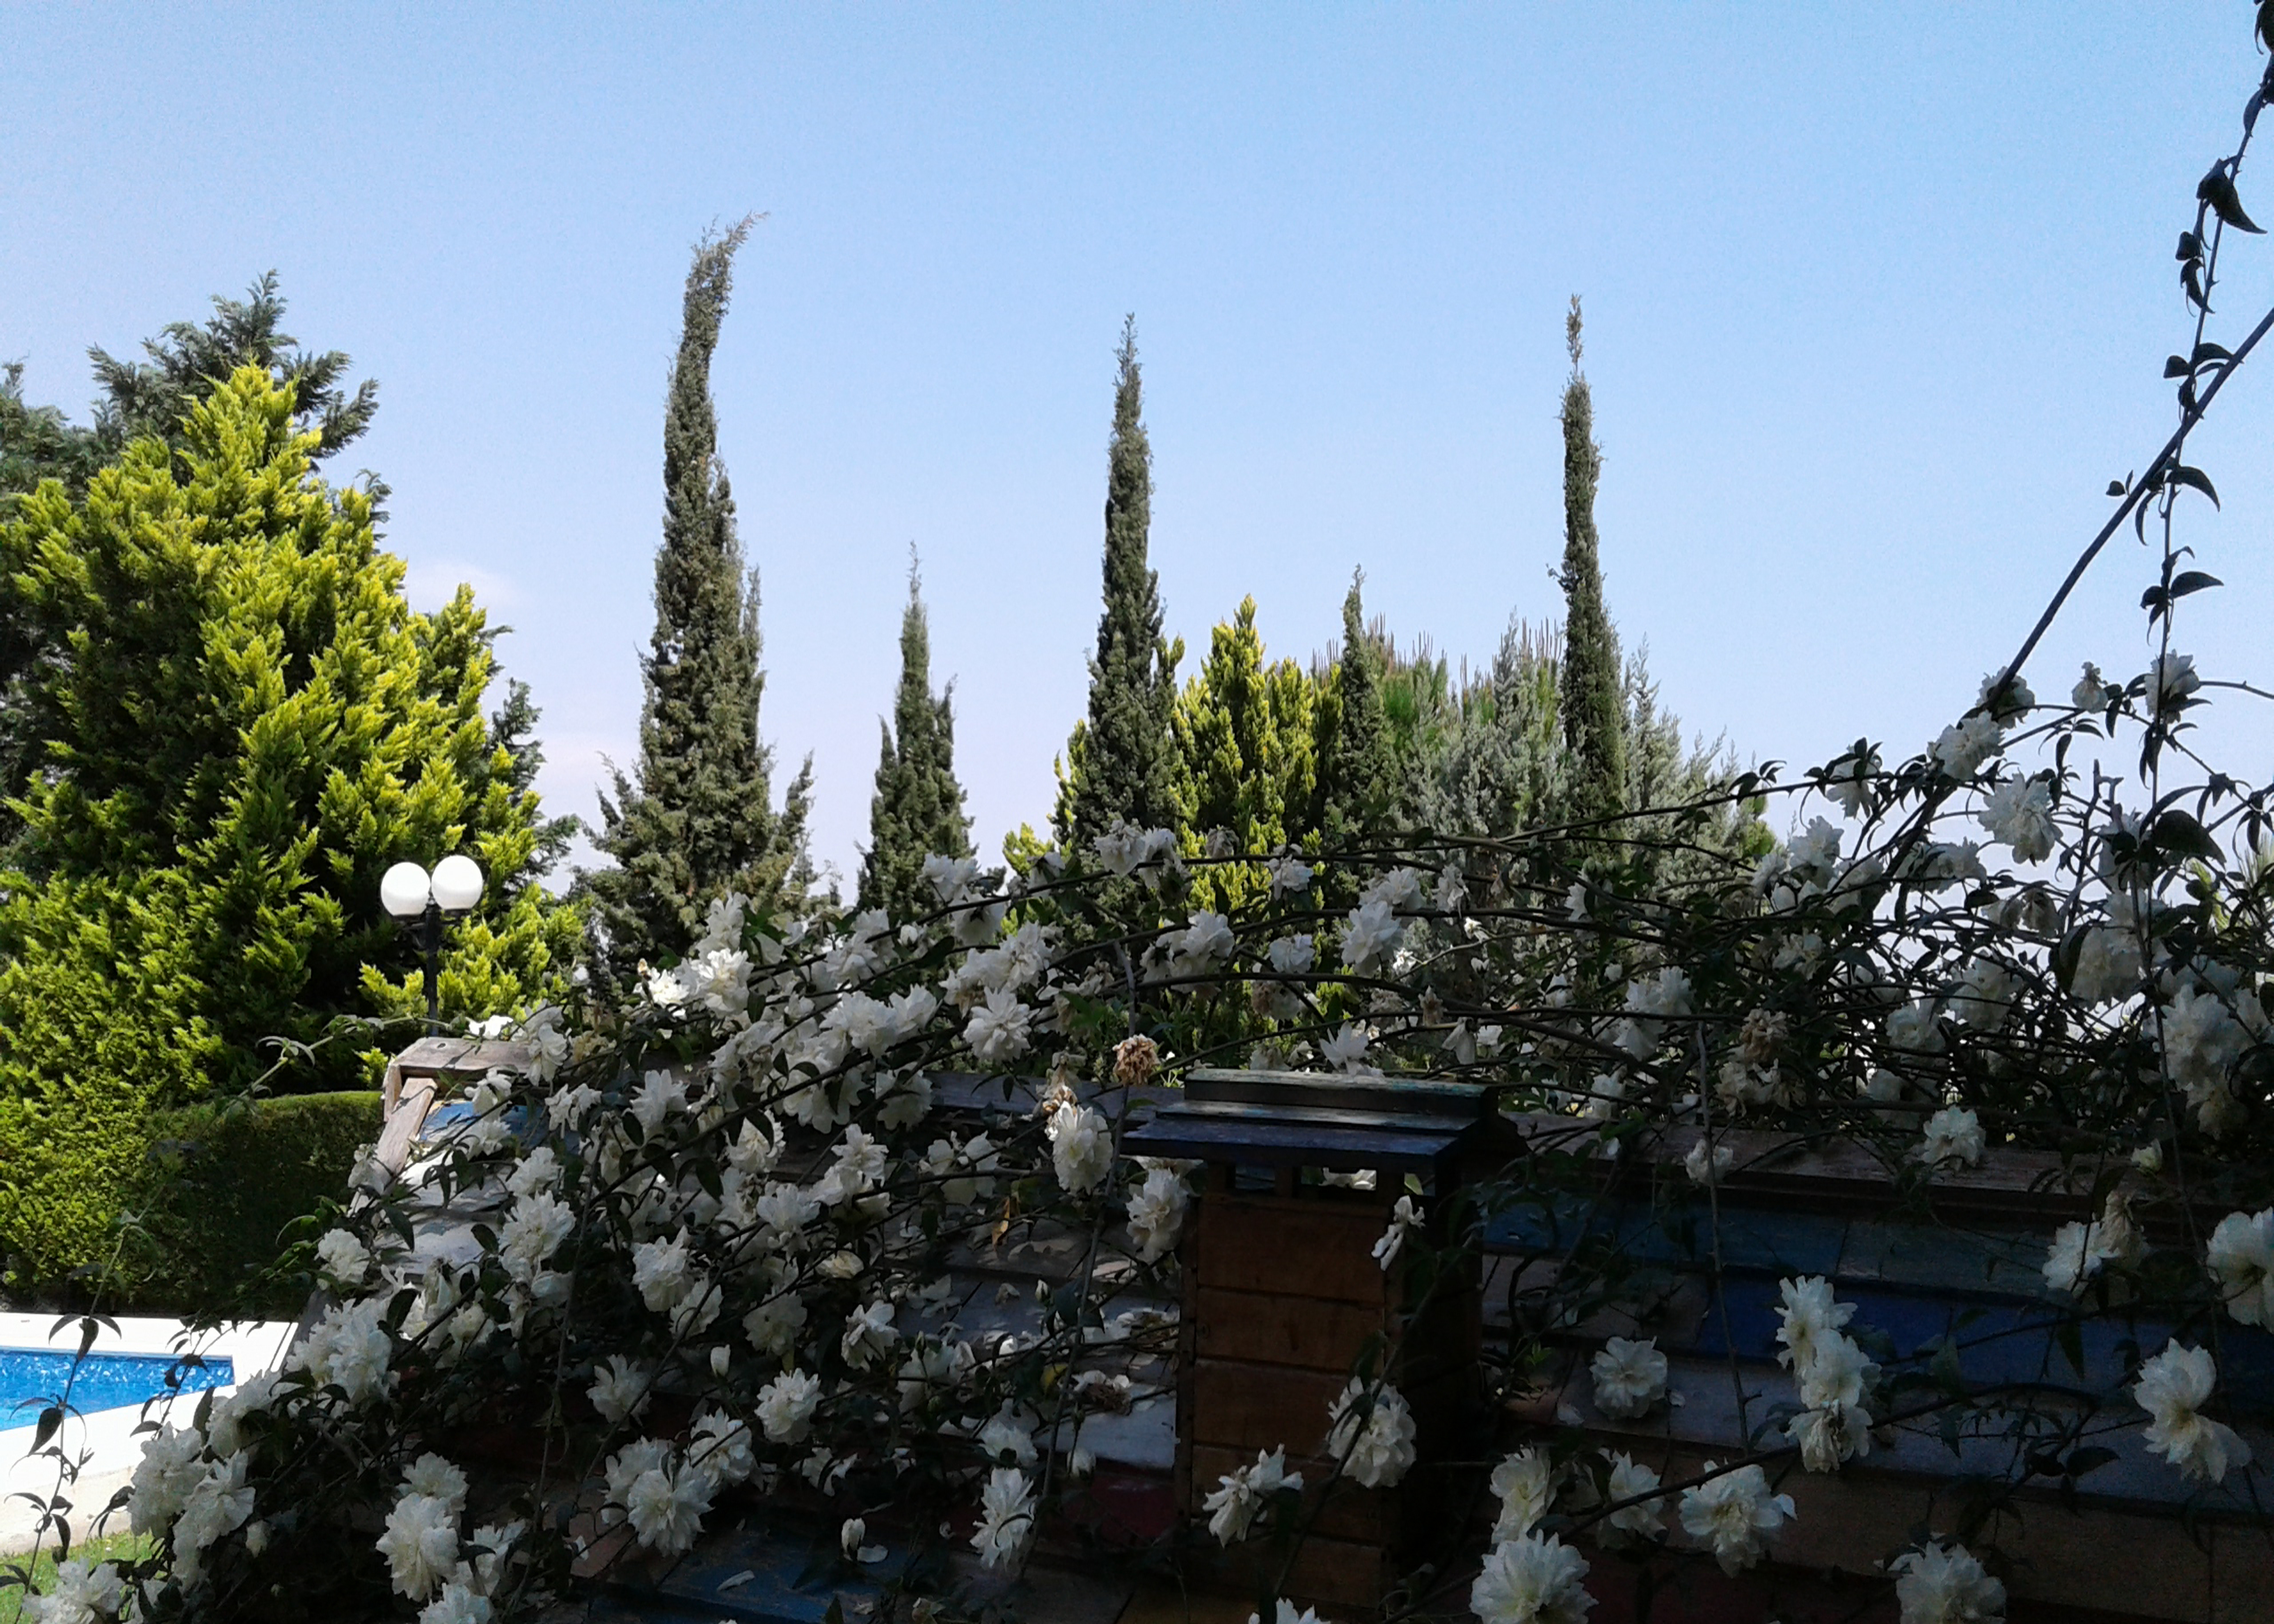
flowers, plants, vegetation, greens, garden, blossom, sky, roses, plant, branch, woody plant, evergreen, shrub, winter, tree, finial, grass, twig, freezing, facade, city, landscape, conifer, spire, flower, roof, temple, place of worship, rock, historic site, pine, steeple, pine family, fir, tourism, landscaping